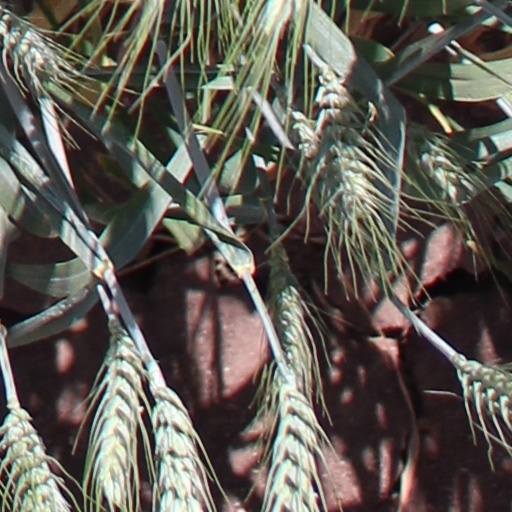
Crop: wheat